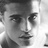
Emotion: neutral